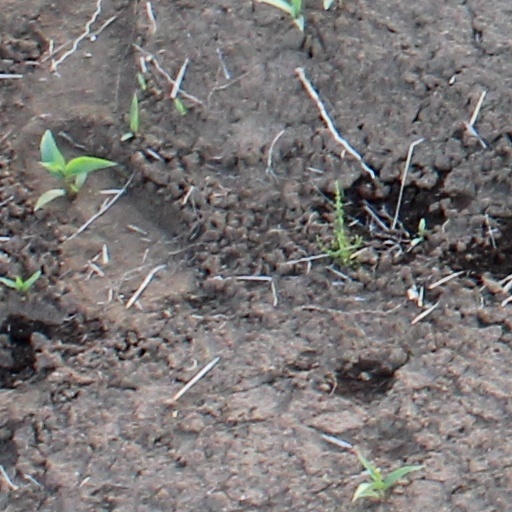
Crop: wheat